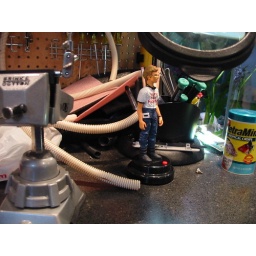
Napoleon spotted under the glare of the magnifier lamp lights.